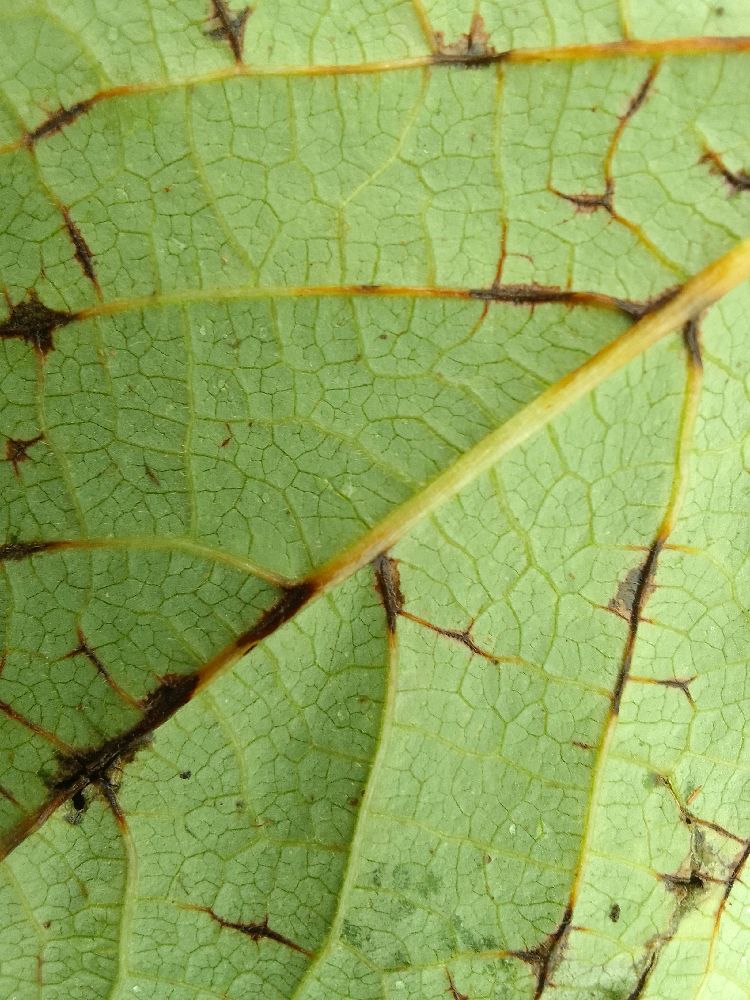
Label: anthracnose